Mekhong (spirit)

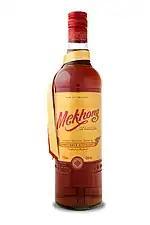
Mekhong 700ml

Mekhong (แม่โขง) is Thailand's first domestically produced branded golden spirit. It is also known as "The Spirit of Thailand".